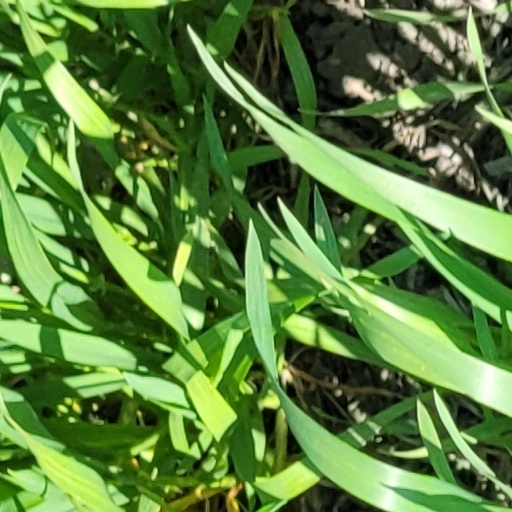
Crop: wheat